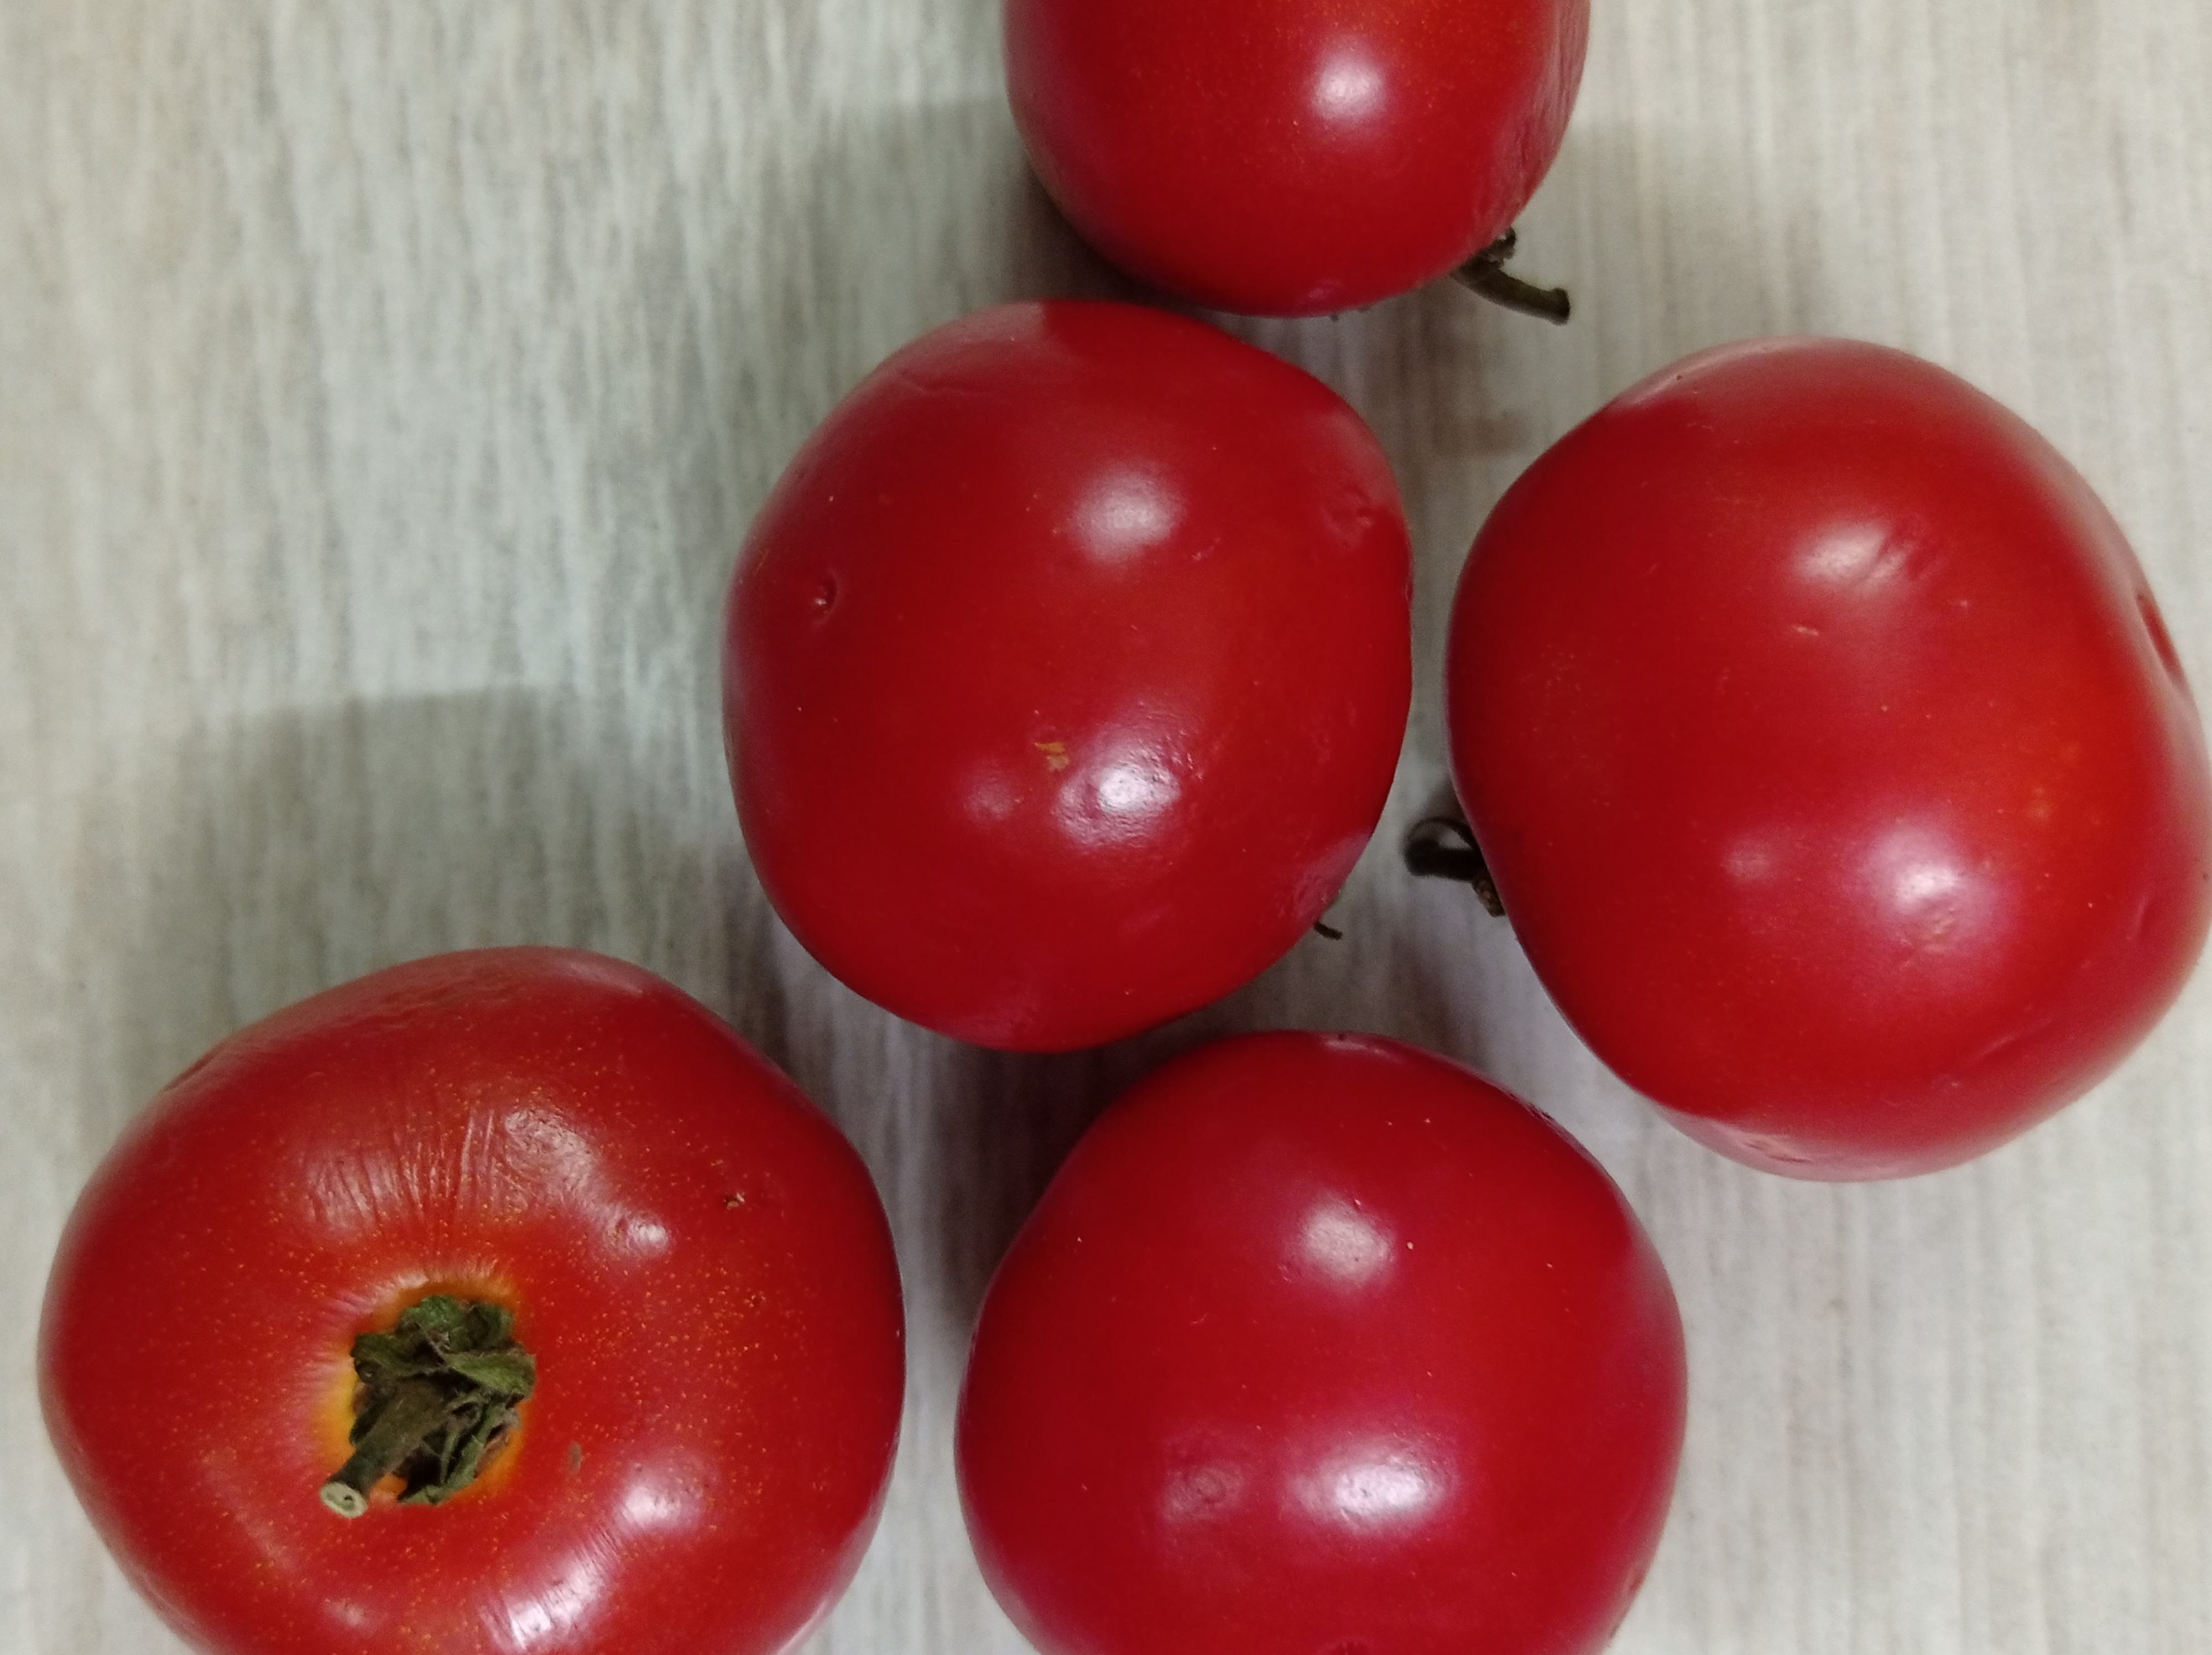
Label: Fresh